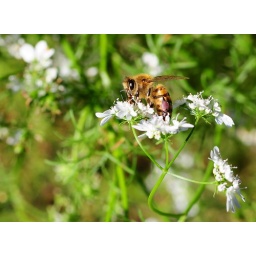
Taken in a garden of a house in the mountain of Polo, southwest of Dominican Republic.